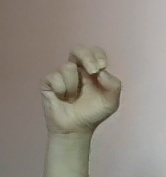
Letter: gaaf